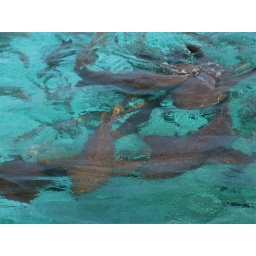
Nurse sharks in very clear water